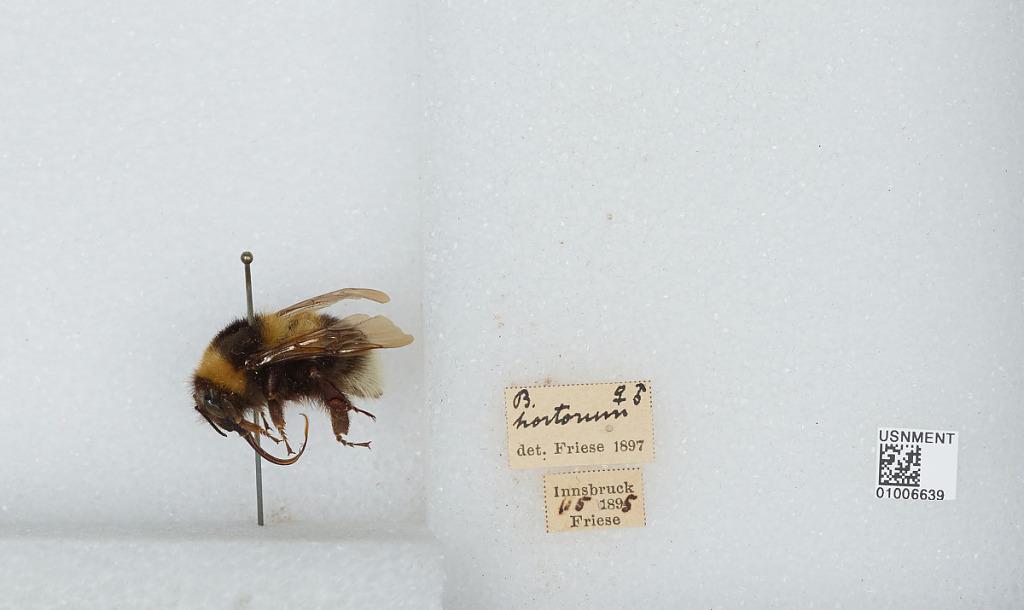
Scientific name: Bombus (Megabombus) hortorum (Linnaeus)
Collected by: Friese
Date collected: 1895-5-11
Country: Austria
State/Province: Tyrol
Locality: Innsbruck
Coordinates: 47.27, 11.38
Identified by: Friese